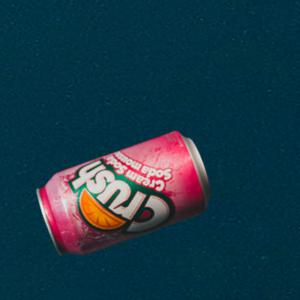
Label: cans